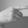
ASL letter: G